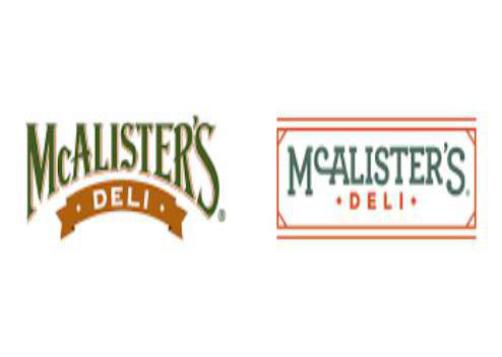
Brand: mcalister's deli
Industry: Food